Gardenia taitensis

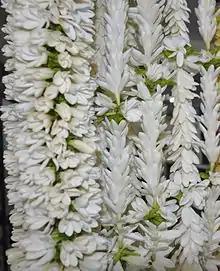
Tiare necklaces, also called "Ei", "Hei" or "Lei".

Polynesian people in the pacific islands use the extremely fragrant blooms in their flower necklaces, which are called "Ei" in the Cook Islands, "Hei" in Tahiti or "Lei" in Hawaii.